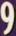
Number: 9